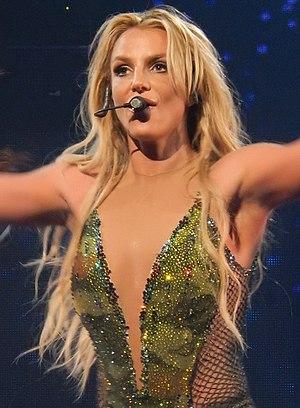
Britney Jean Spears, née le 2 décembre 1981 à McComb, est une chanteuse, danseuse, actrice, femme d'affaires et icône culturelle américaine.